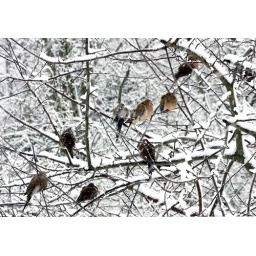
The doves were congregating in the tree when not on the ground trying to find some seeds.